Élie, duc Decazes

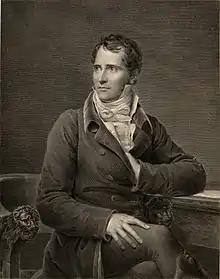
Portrait by François Gérard engraved by Paolo Toschi

Élie, 1st Duke of Decazes and Glücksbierg (born Élie Louis Decazes; 28 September 178024 October 1860) was a French statesman, leader of the liberal "Doctrinaires" party during the Bourbon Restoration.